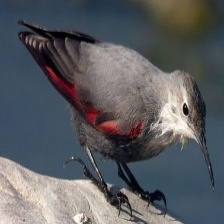
Species: WALL CREAPER
Scientific name: TICHODROMA MURARIA